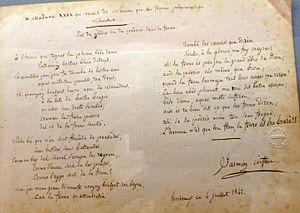
Bordeaux, Archives départementales de la Gironde, poème autographe de Jacques Jasmin, 1843.
Jacques Boé, dit Jasmin, né le 6 mars 1798 à Agen et mort le 4 octobre 1864 dans la même ville, où il exerçait la profession de coiffeur, est un poète occitan, qui a donné une impulsion nouvelle à la langue d'oc.